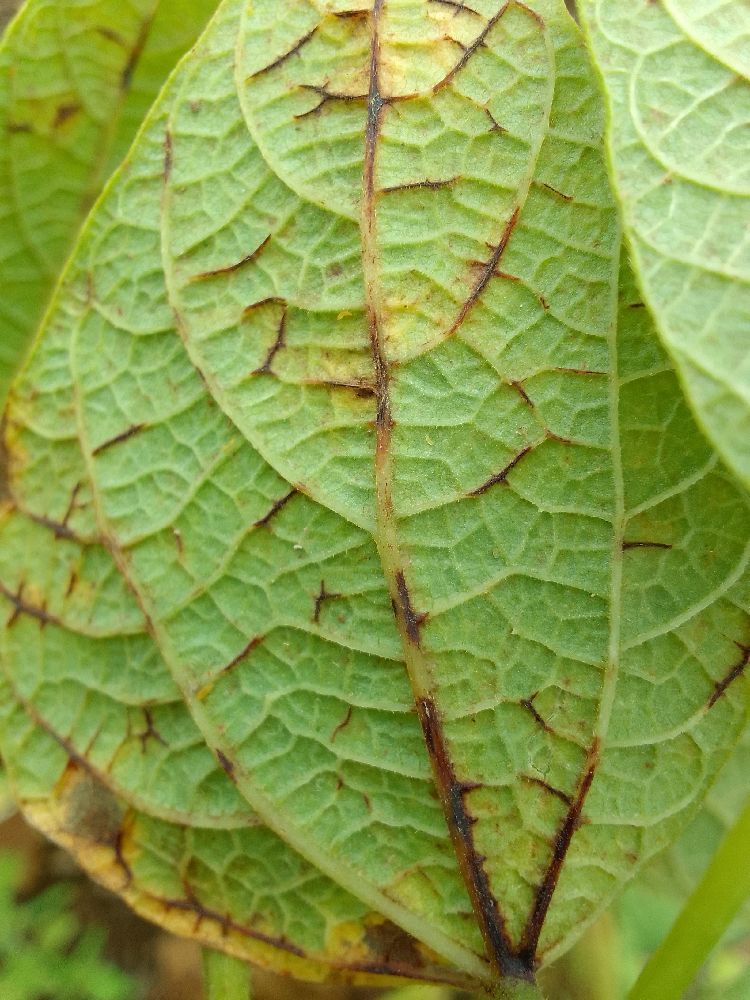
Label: anthracnose